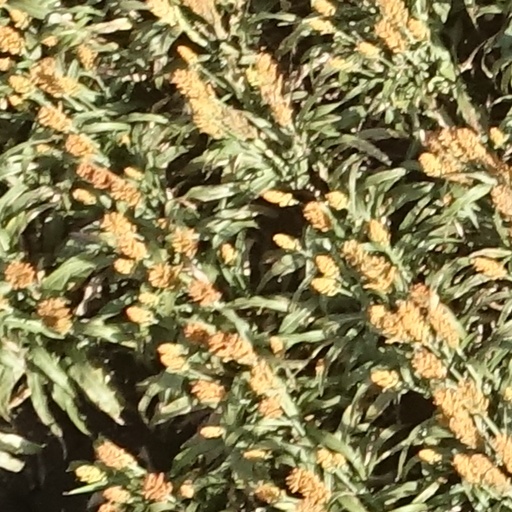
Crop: sorghum